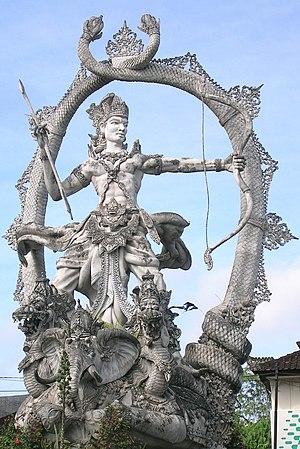
La mythologie est soit un ensemble de mythes liés à une civilisation, une religion ou un thème particulier, soit l'étude de ces mythes. Les chercheurs qui étudient les mythologies sont appelés « mythologues ».
Arjuna, le blanc est un des héros de l'épopée du Mahābhārata.